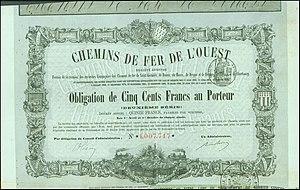
La Compagnie des chemins de fer de l'Ouest, également connue sous le nom de L'Ouest ou Ouest, est une compagnie ferroviaire en France.